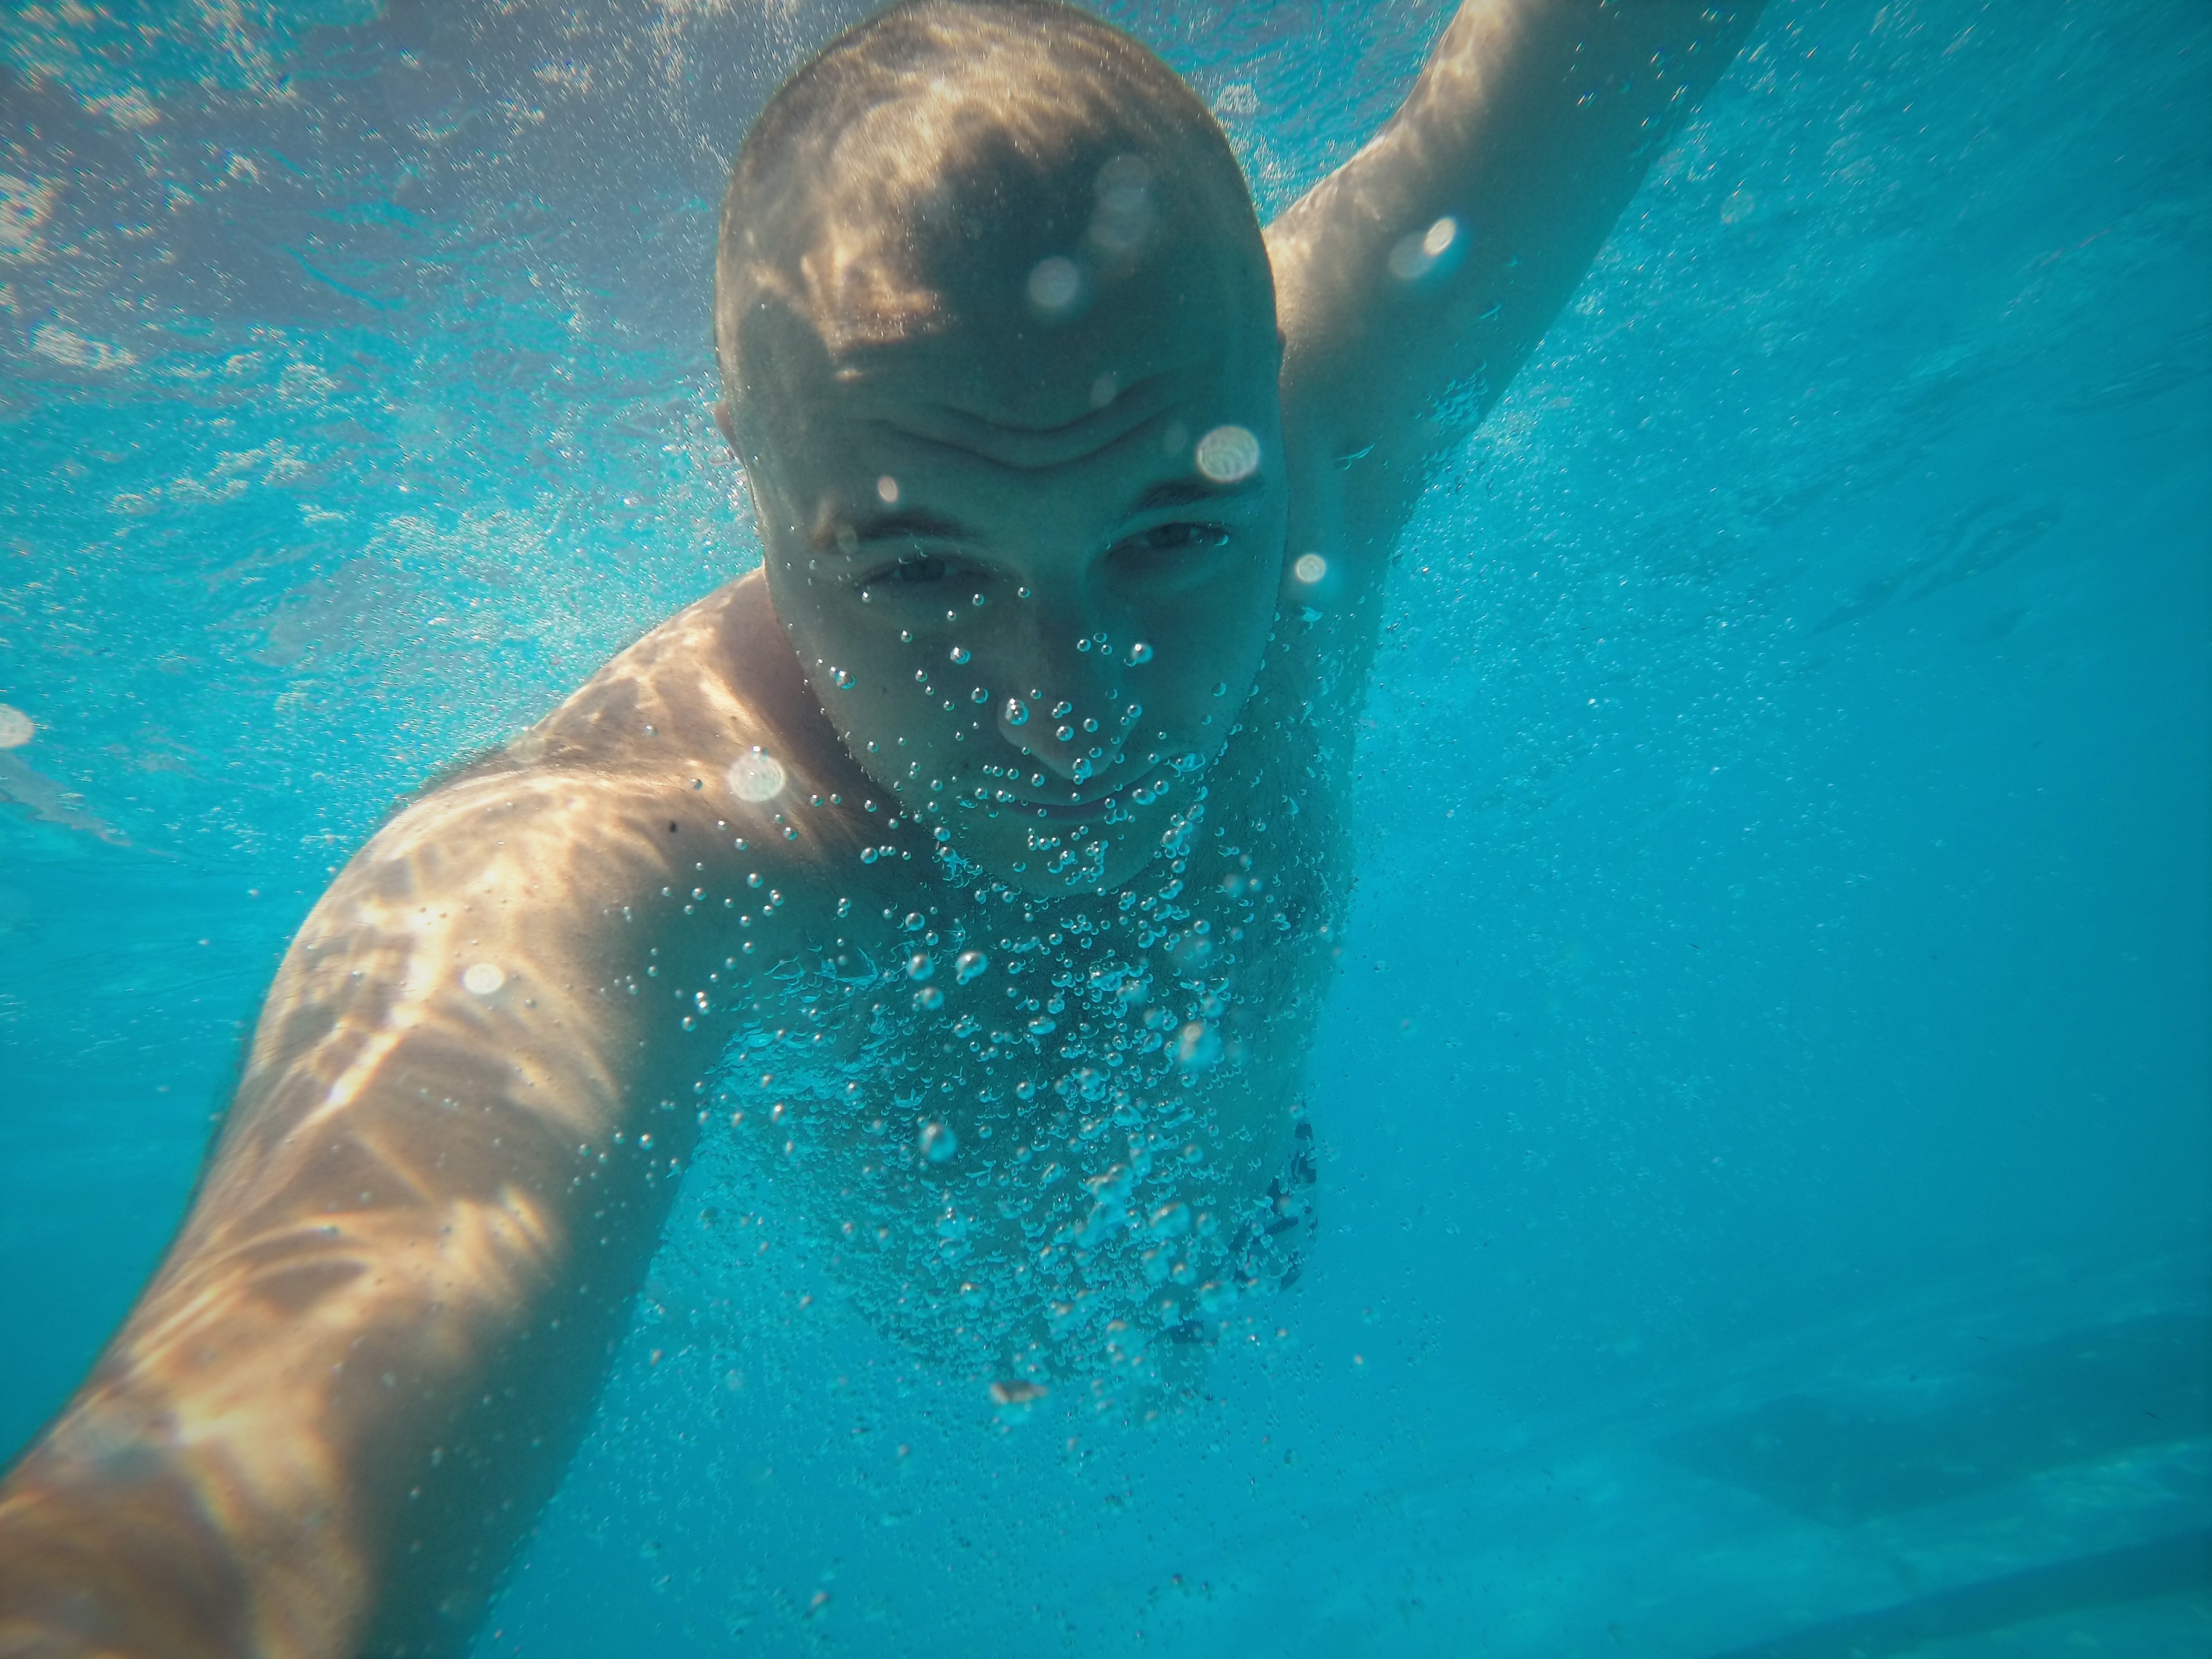
work, working, beach, sea, water, nature, sand, ocean, people, sunlight, animal, alone, photo, looking, meeting, recreation, diving, pool, underwater, swim, standing, reflection, tranquil, biology, serene, island, student, blue, business, turtle, sea turtle, reptile, hawaii, modern, smiling, smile, shell, swimming, swimmer, reef, education, fin, freediving, cheerful, pets, worker, happy, happiness, sports, single, deep, bahamas, look, big, scene, gopro, pro, pacific, casual, go, serious, stylish, sensual, confident, twenties, trendy, barbados, water sport, masculine, user, hands in pocket, outdoor recreation, swimmig, bussiness man, marine biology